Mat (municipality)

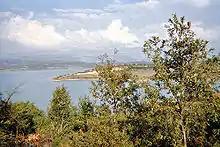
Lake Ulza in the northern Mat valley

The municipality is located on the middle part of the Mat river's course. It encompasses the northern part of the former Mat District; the southern part is now part of Klos. The territory is largely composed of mountains and hills, which has only been opened up by National Road 6, which links the town of Milot with Peshkopi.